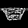
Label: Bag